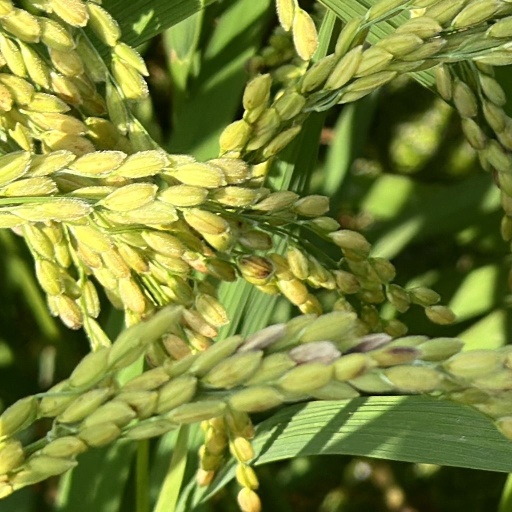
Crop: rice